Meitetsu Gifu Station

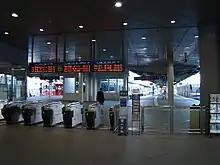
Entrance to the platforms

Meitetsu Gifu Station has three island platform arranged in a "V"-shape. Platforms 1-4 are elevated, and serve the Nagoya Main Line, and also onward service for trains of the Meitetsu Takehana Line and Meitetsu Hashima Line. Platforms 5-6 is on the ground-level, and serves the Kakamigahara Line and onward service for trains of the Meitetsu Inuyama Line.